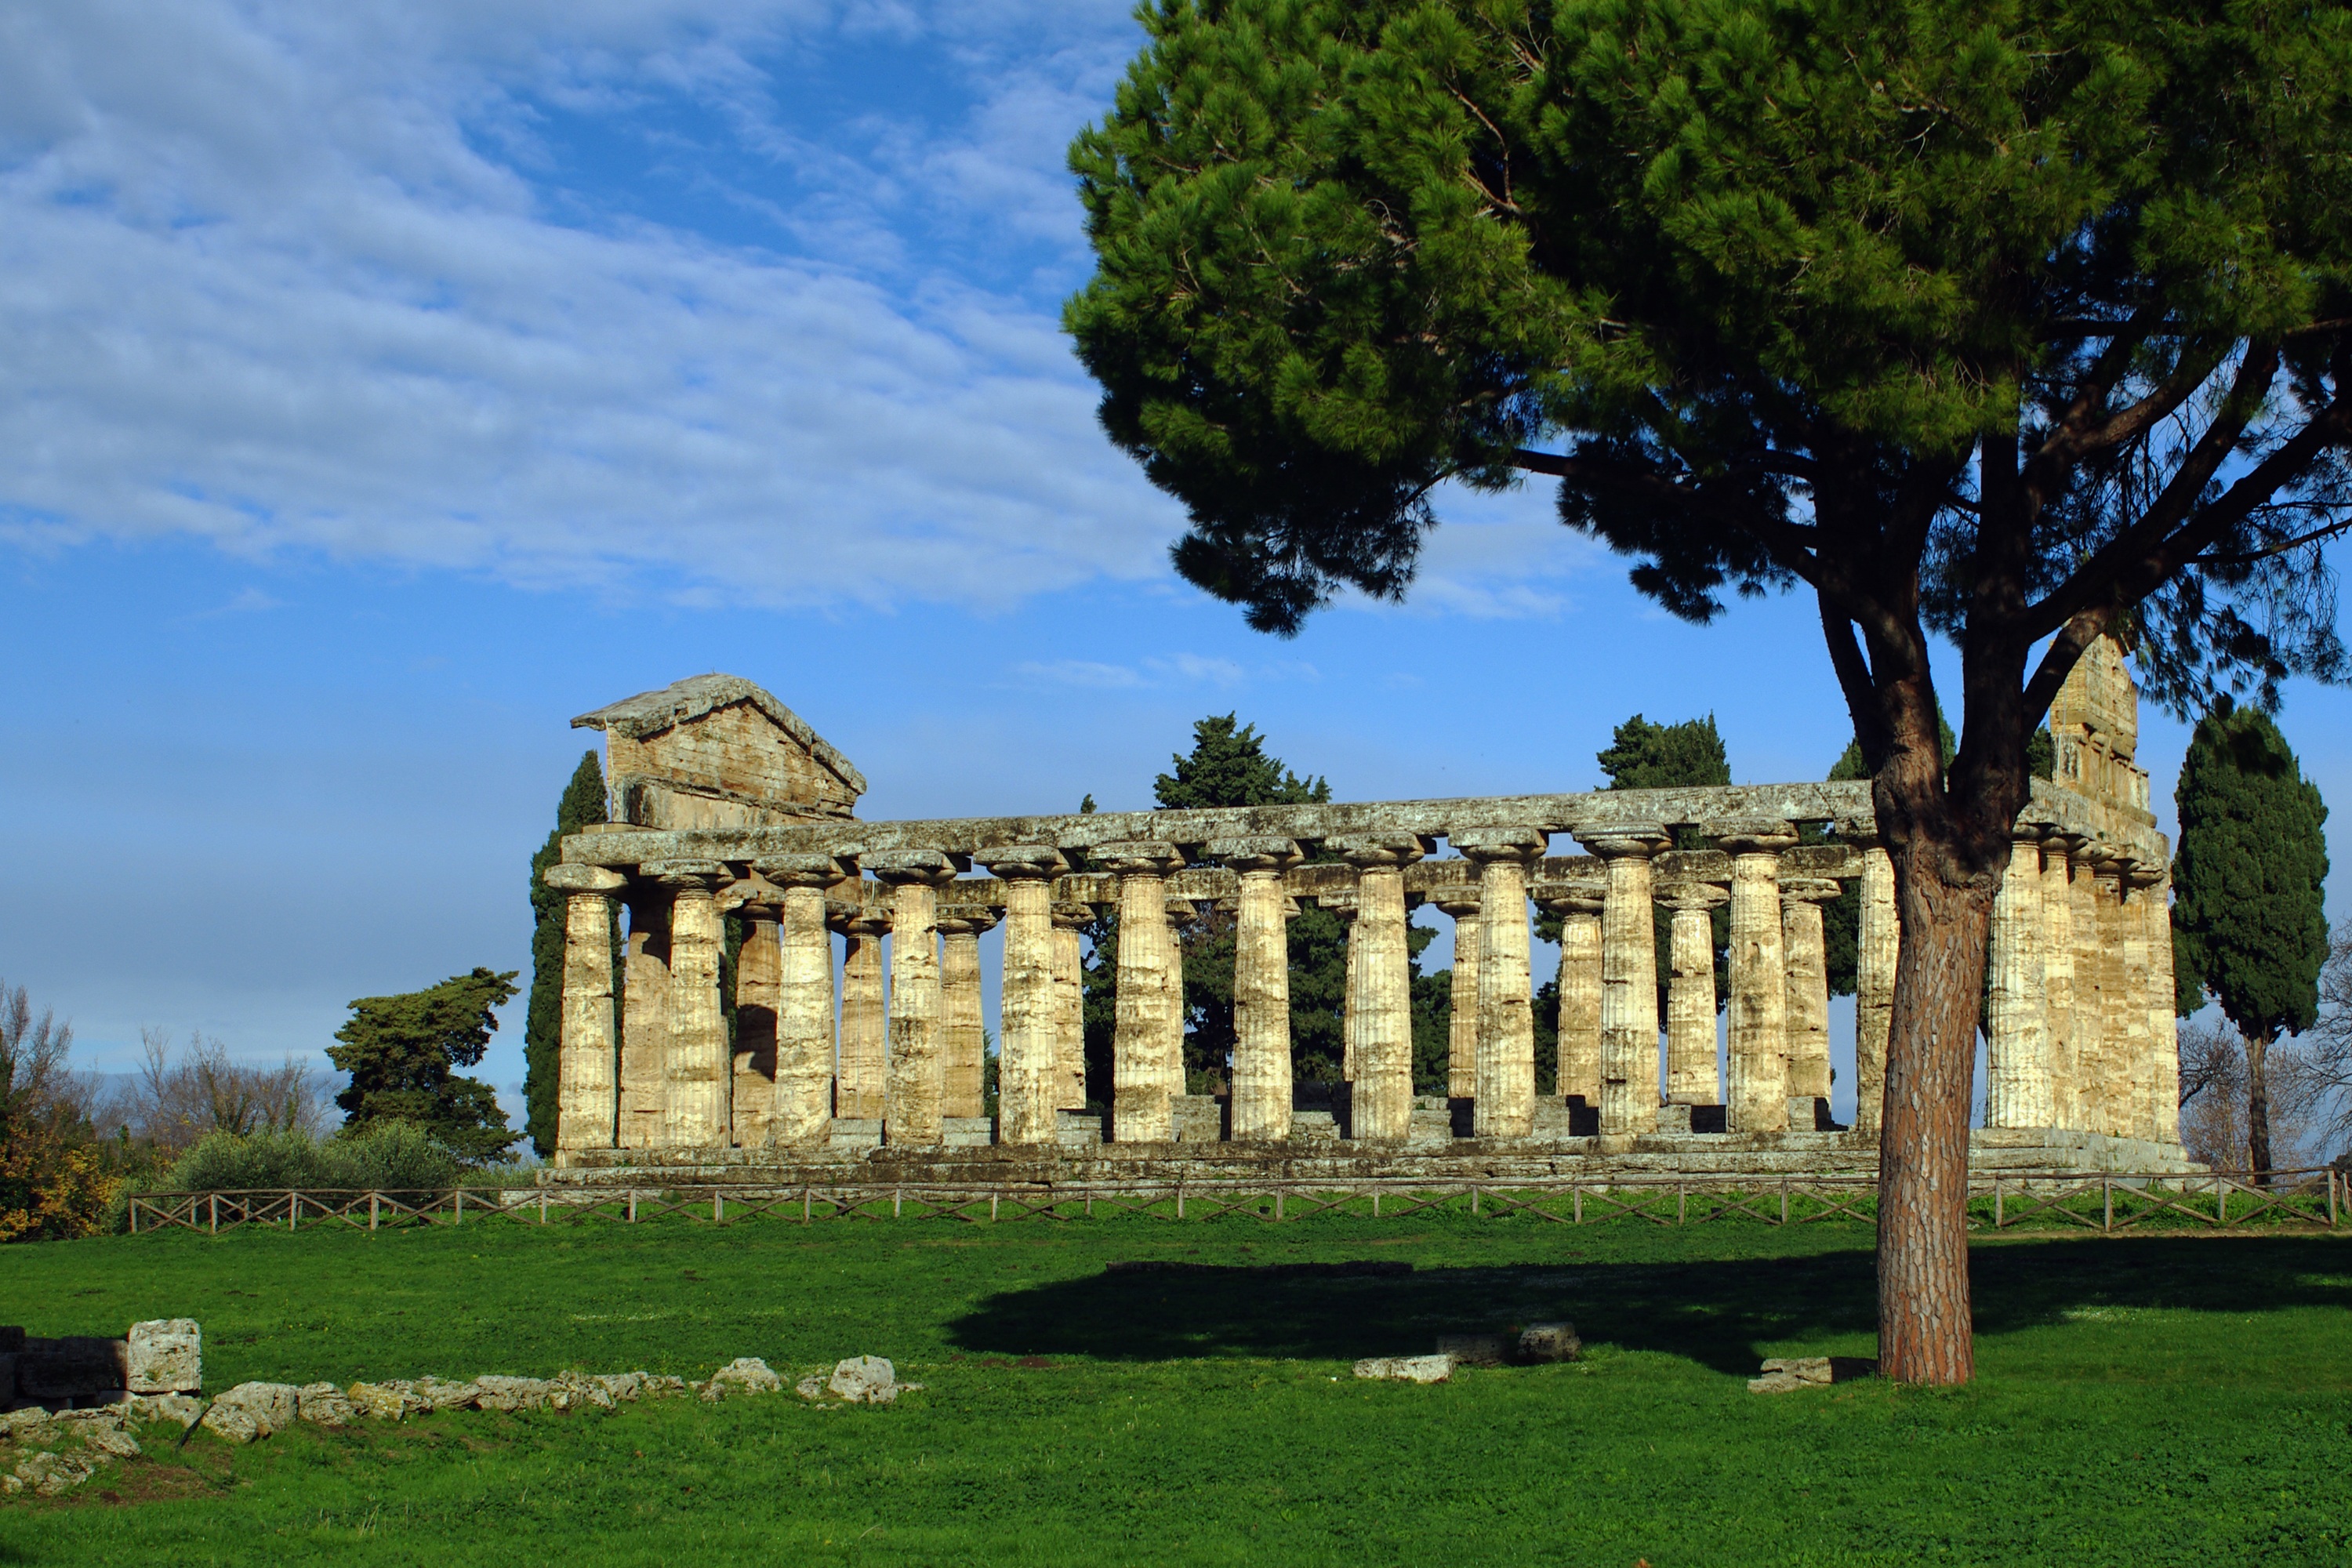
tree, building, chateau, palace, landmark, italy, place of worship, archaeology, ruins, monastery, abbey, estate, rural area, paestum, salerno, magna grecia, greek temple, doric style, ancient temple, temple of athena, historic site, ancient history